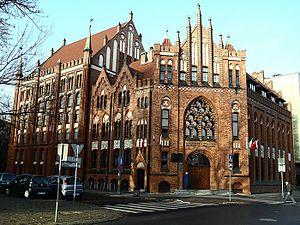
Gdańsk, est la 6ᵉ ville de Pologne par sa population. Située sur la mer Baltique, c'est la plus grande ville portuaire polonaise. Ayant été le chef-lieu de la voïvodie de Gdańsk entre 1975 et 1998, la ville est, depuis 1998, le chef-lieu de la voïvodie de Poméranie, avec le rang de powiat-ville.